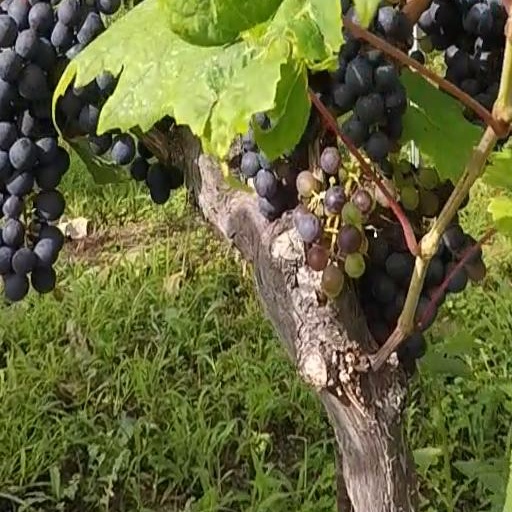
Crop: grape